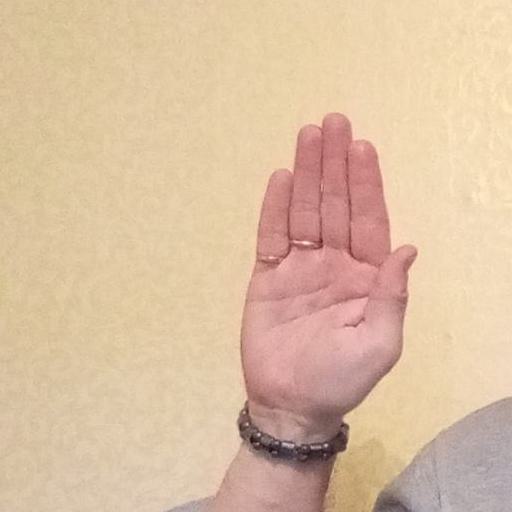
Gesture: stop